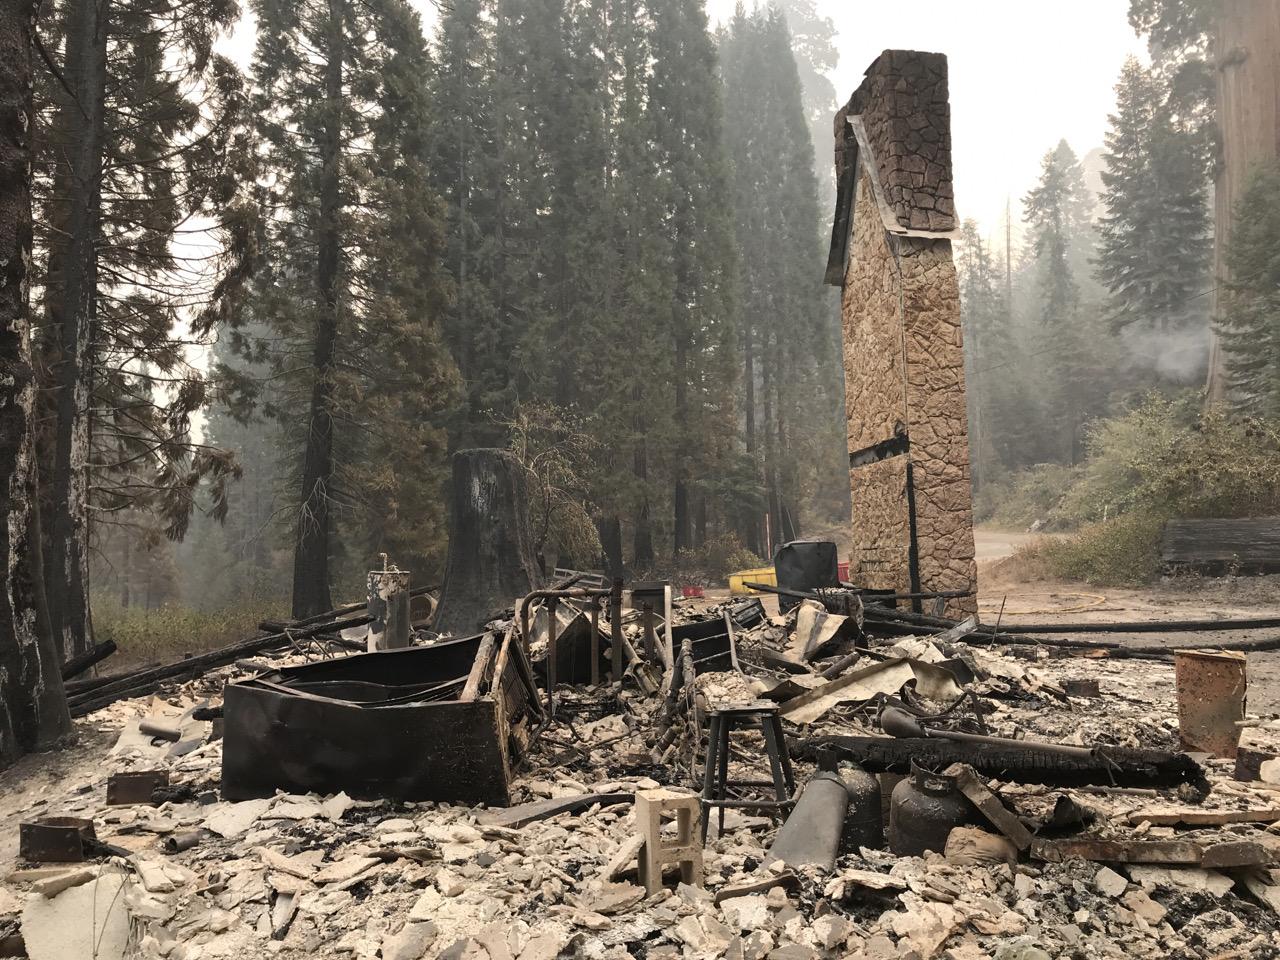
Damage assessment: destroyed